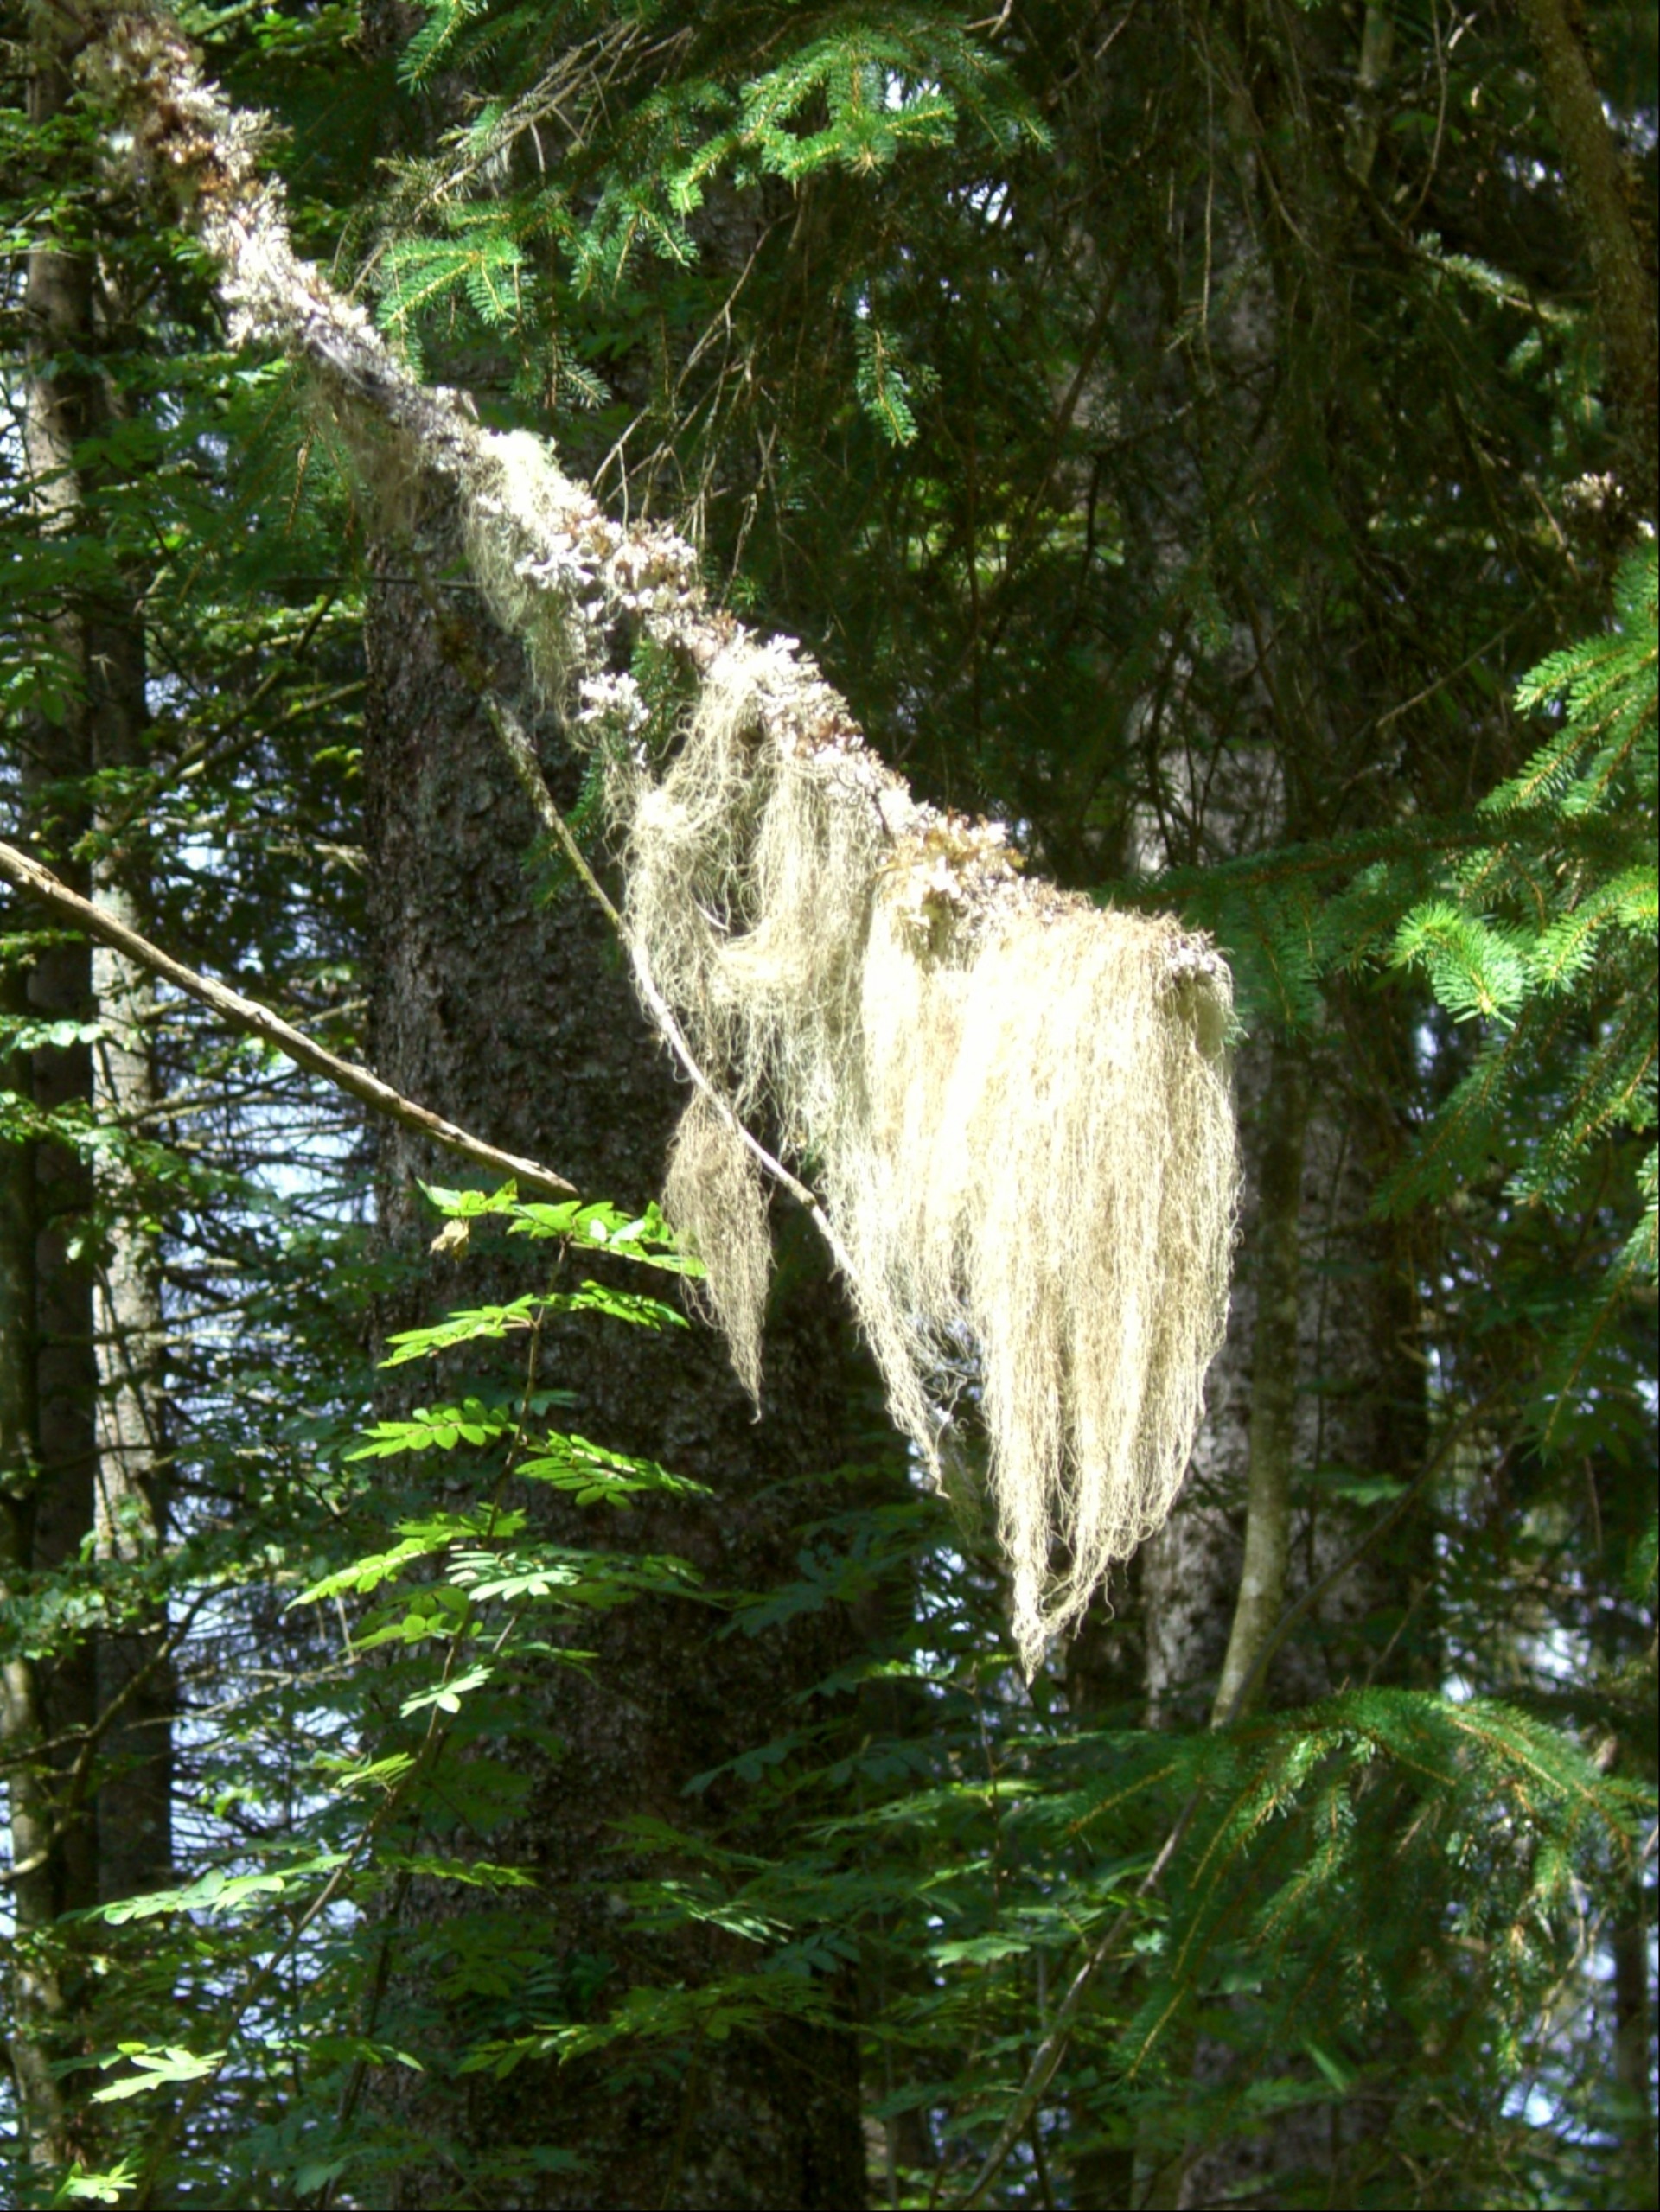
tree, nature, forest, wilderness, branch, trunk, jungle, fir, conifer, lichen, holly, spruce, rainforest, woodland, habitat, water feature, black forest, needle branch, old growth forest, barber's itch, natural environment, woody plant